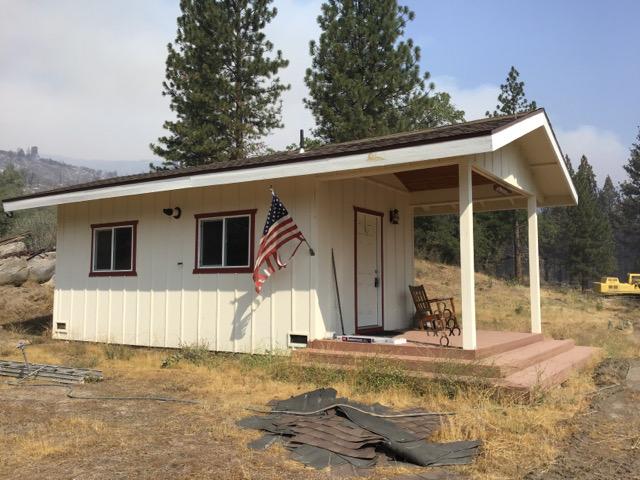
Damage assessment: no_damage